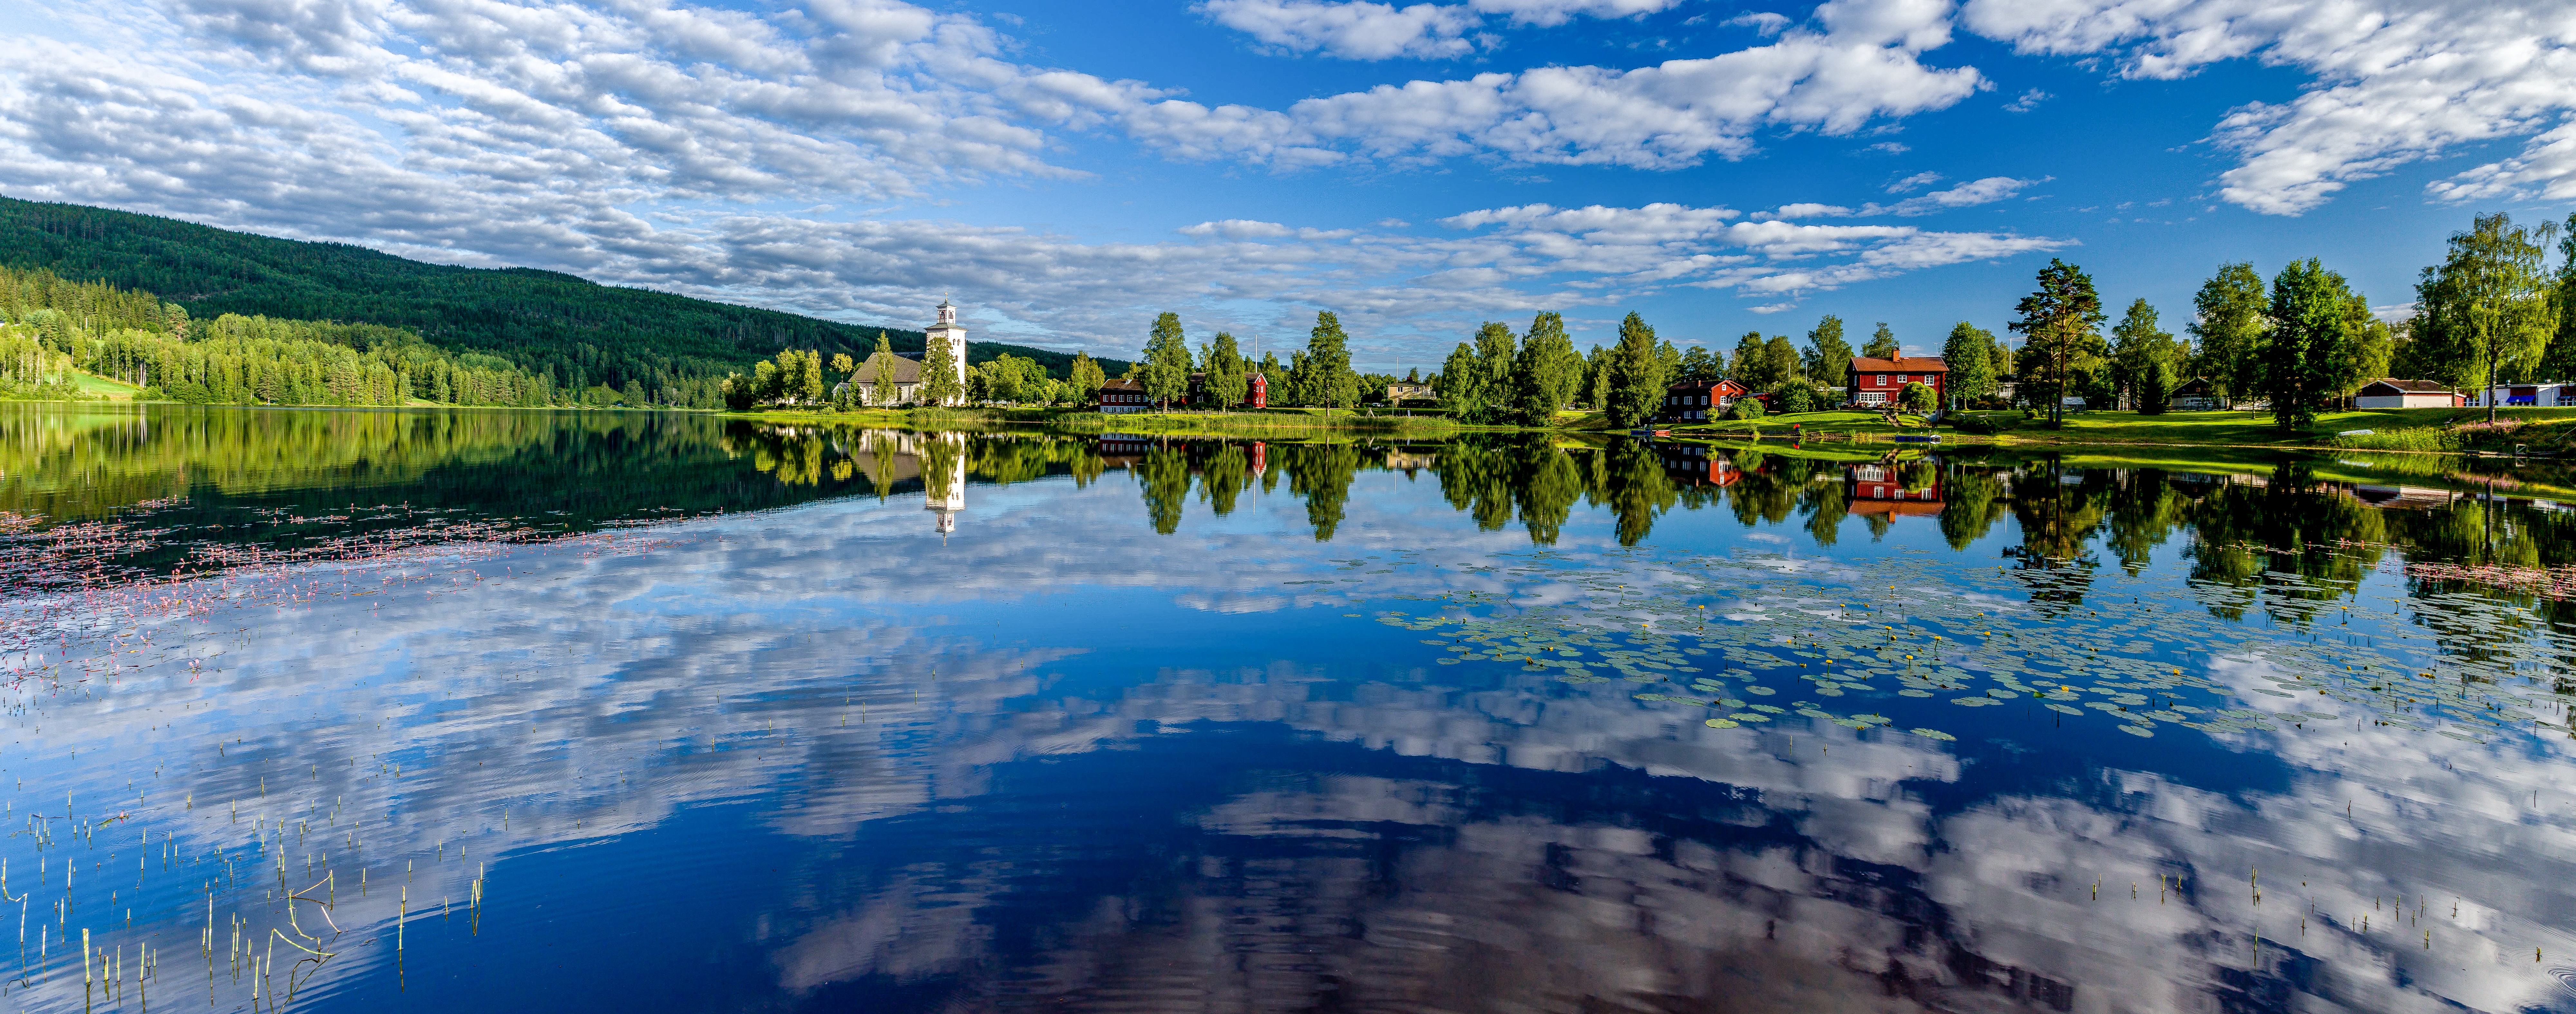
landscape, water, nature, wilderness, mountain, sky, lake, river, mountain range, reflection, reservoir, body of water, loch, ecosystem